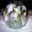
Label: bowl